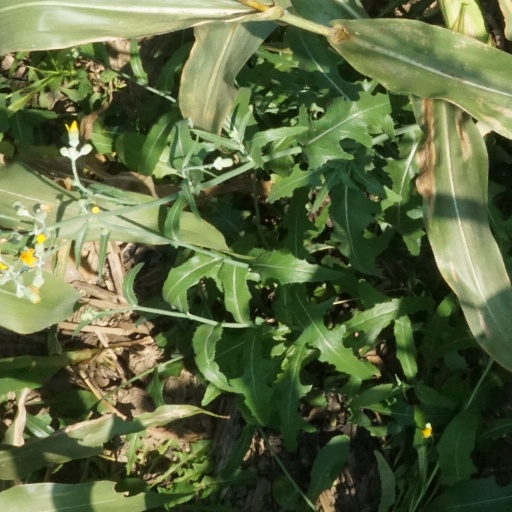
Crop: maize; corn